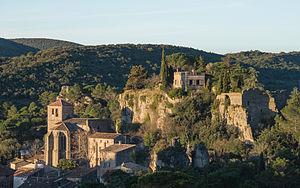
L'église Sainte-Marie (XIIe siècle) et le Roc Castel, un rocher monumental où siègent les ruines du château. Le Cirque de Mourèze est un cirque ruiniforme dolomitique dont l’aspect chaotique est issue de l'érosion d’une roche sédimentaire appelée dolomie. Mourèze, Hérault, France.
Mourèze est une commune française située dans le département de l'Hérault en région Occitanie.